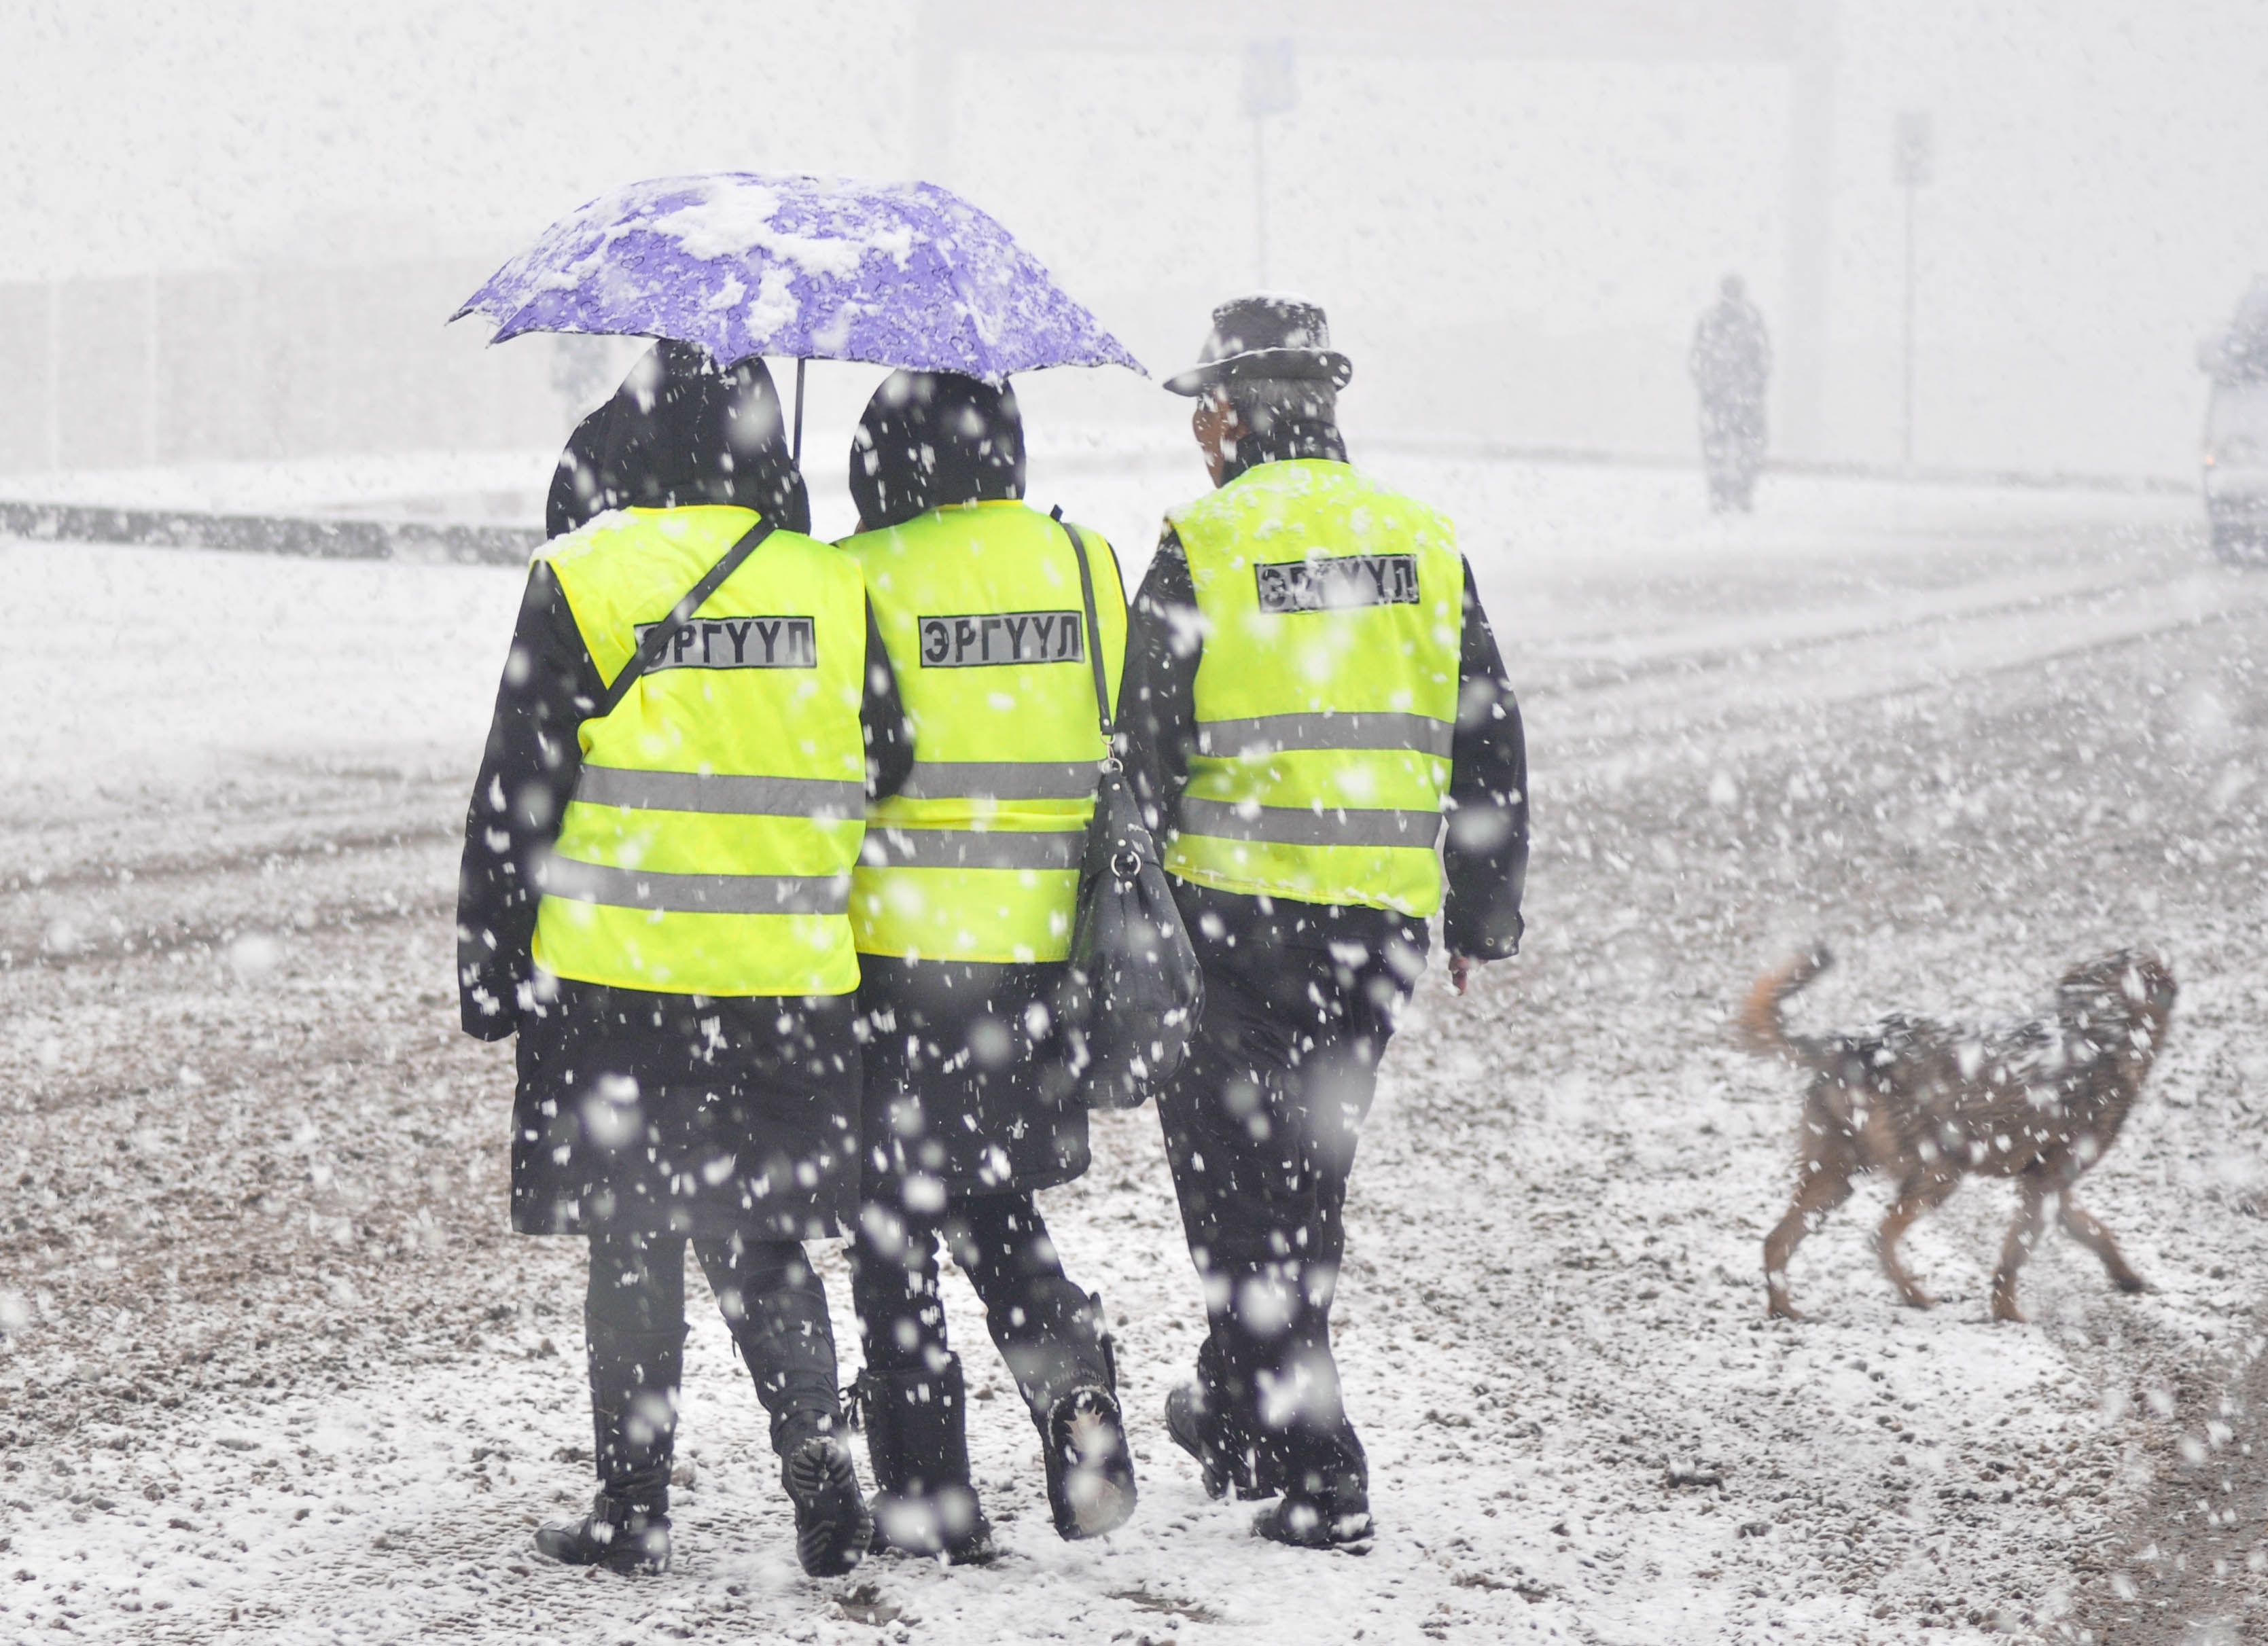
outdoor, snow, cold, winter, street, dog, umbrella, weather, blizzard, mongolia, winter storm, patrols, heavy snow